Alfred L. Pearson

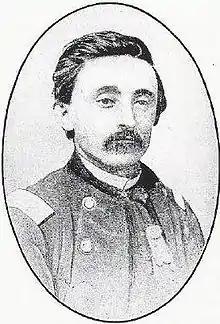
Alfred Pearson

He enlisted in the 155th Pennsylvania Infantry on April 2, 1862, and was commissioned a captain in Company A later that year, on August 23. Over the next few years he took part in all of his regiment's operations and received a series of promotions: to major on December 31, 1862, to lieutenant colonel on July 22, 1863, and to colonel on August 31, 1863. On December 14, 1864, President Abraham Lincoln nominated Pearson for appointment to the brevet grade of brigadier general of volunteers, to rank from September 30, 1864, and the U.S. Senate confirmed the appointment on February 14, 1865.